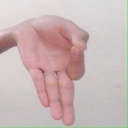
अक्षर: ज्ञ